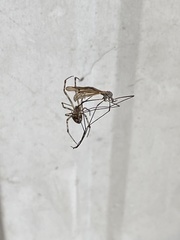
Species: Parasteatoda_tepidariorum